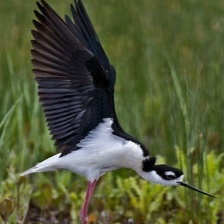
Species: BLACK NECKED STILT
Scientific name: HIMANTOPUS MEXICANUS